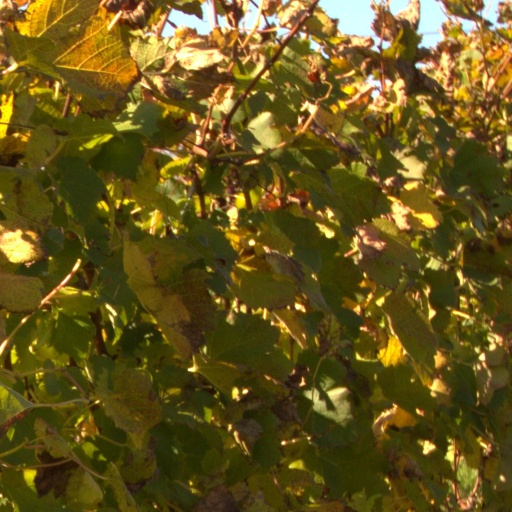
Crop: grape